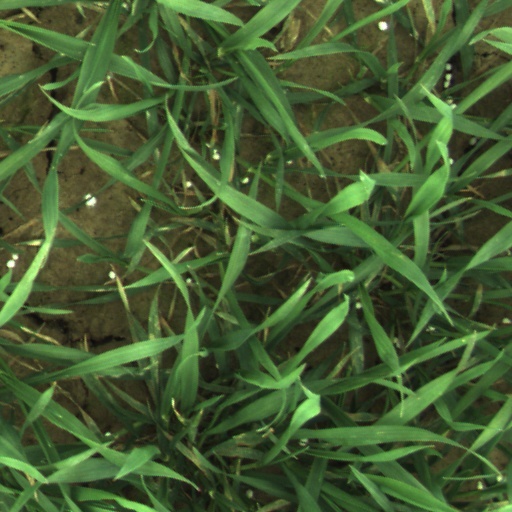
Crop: wheat